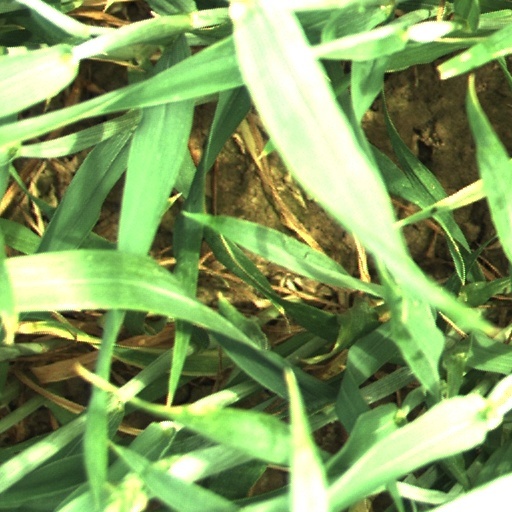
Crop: wheat